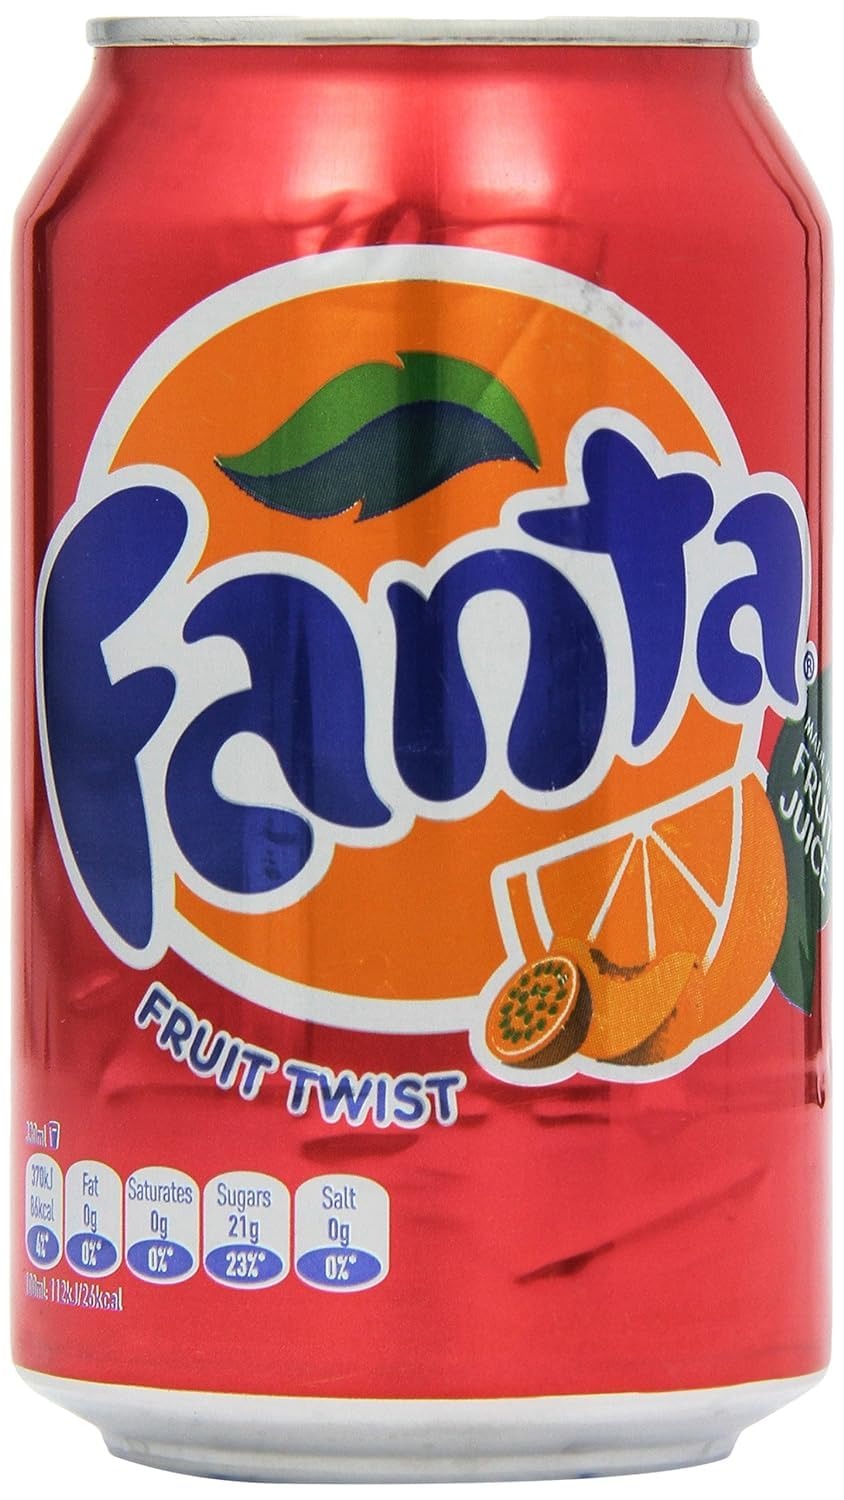
Item Name: Fanta Fruit Twist Soft Drink Soda 330 ml Each Can (6)
Value: 66.95
Unit: Fl Oz

Price: 24.59